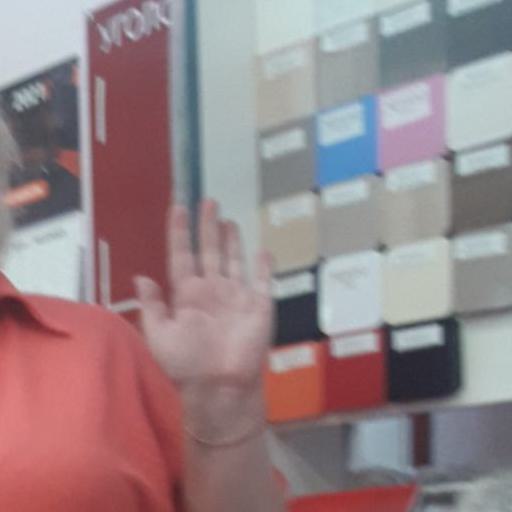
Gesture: stop